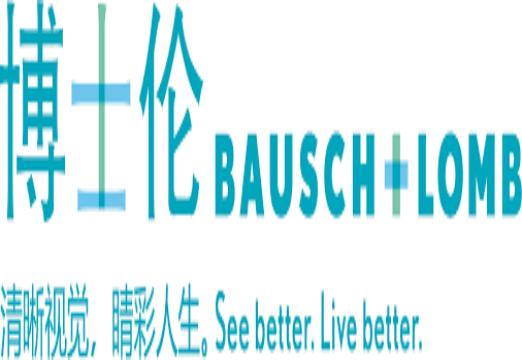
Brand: bauschlomb-2
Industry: Medical